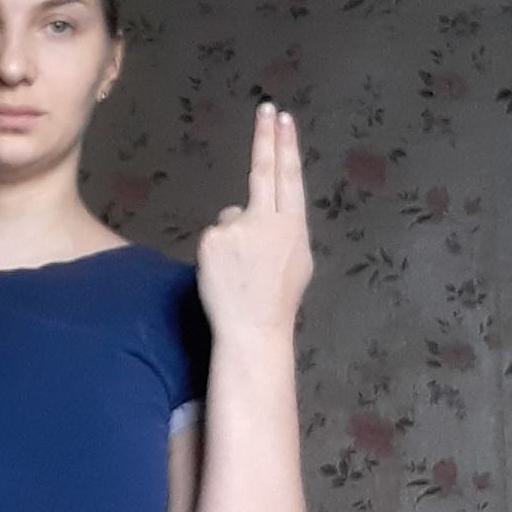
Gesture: two_up_inverted